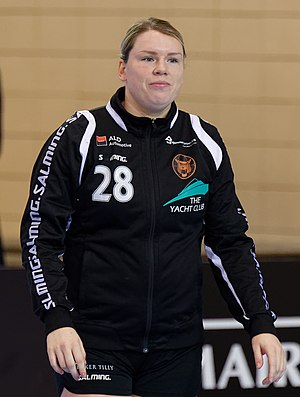
Myrthe Schoenaker
Myrthe Schoenaker er en hollandsk håndboldspiller, der spiller for København Håndbold. Hun har tidligere optrådt for tyske Füchse Berlin og hollandske SV Dalfsen.